Jim Boggia

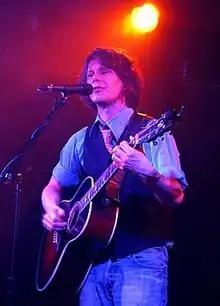
Jim Boggia at The Saint in Asbury Park, NJ

Jim Boggia was born in Royal Oak, Michigan. At birth, he was declared legally blind in his left eye. He began playing the guitar at age five, encouraged by his musician father. In 1982 he graduated from Fenton High School in Fenton, Michigan. Boggia eventually moved to Philadelphia to work as a customer service representative in a high-tech studio equipment company.